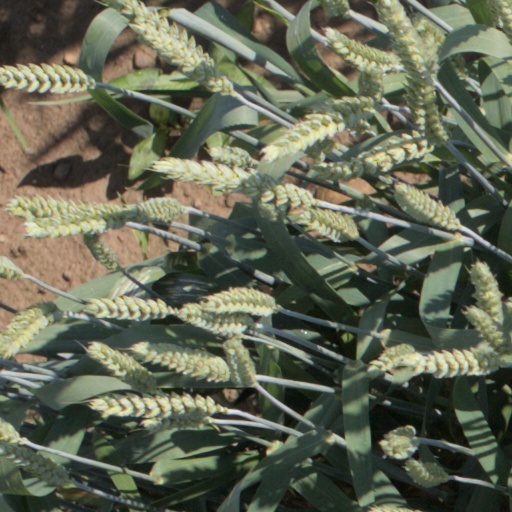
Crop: wheat